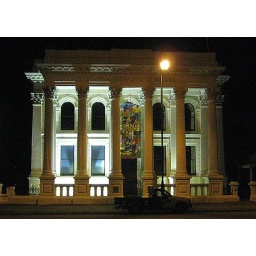
One of the rather grand buildings you'll find in Oamaru made of the local white stone. -photo Roger Stace